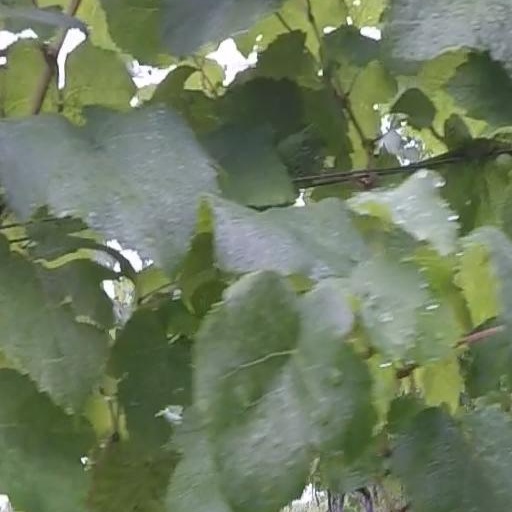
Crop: grape